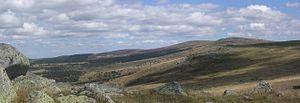
Pic de Finiels - Mont Lozère
Le Massif central est un massif montagneux essentiellement hercynien qui occupe le centre de la moitié sud de la France métropolitaine. D'une surface de 85 000 km², soit 15 % environ du territoire métropolitain, c'est le massif le plus vaste du pays. Le massif est d'altitude moyenne et ses reliefs sont souvent arrondis par l'érosion. Il culmine à 1 885 mètres au sommet volcanique du puy de Sancy. Dans l'ensemble, il s'est formé il y a 500 millions d'années, bien que les causses et surtout les reliefs volcaniques soient plus récents, ces derniers étant consécutifs à la formation des Alpes et des Pyrénées. Le Massif central abrite en effet l'essentiel des volcans français de métropole.